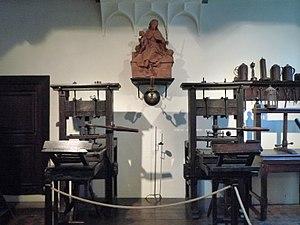
Les deux plus anciennes presses conservées au monde (XVIe siècle), au Musée Plantin-Moretus (Anvers).
La presse typographique est un dispositif destiné à imprimer des textes et des illustrations sur du papier, en exerçant une forte pression sur la feuille de papier placée sur une forme imprimante, ensemble de caractères en relief ou gravure sur bois, préalablement encrés, de manière que l'encre se dépose sur le papier. L'opération répétée permet d'obtenir un grand nombre d'exemplaires identiques. C'est la mise au point de la presse, conjointement à l'emploi des caractères mobiles en plomb et de l’encre grasse spécifique, qui constitue l'invention majeure de Johannes Gutenberg, celle de l'imprimerie en Occident. Il est certain que les Chinois, les Coréens, ont utilisé les caractères mobiles, les Mongols, les Turcs, les Tibétains, les Arabes et d'autres peuples d'Asie, ont également utilisé l'imprimerie à des époques antérieures, mais ils n'ont pas utilisé la presse, ni réalisé la synthèse qui caractérise l'œuvre de Gutenberg.